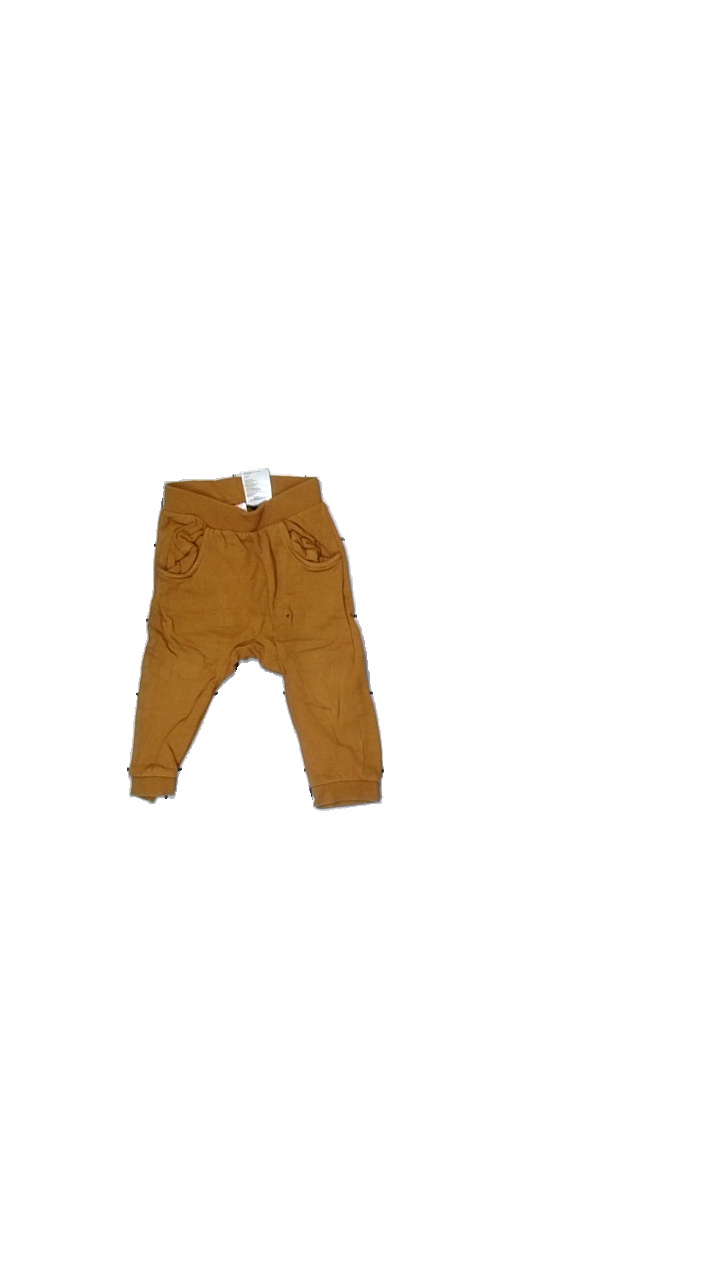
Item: Trousers (Children)
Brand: H&m
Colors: Brown
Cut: Regular
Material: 100% Cott
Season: All
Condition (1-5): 2
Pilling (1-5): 5
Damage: Damaged seams
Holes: Minor
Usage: Recycle
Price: <50